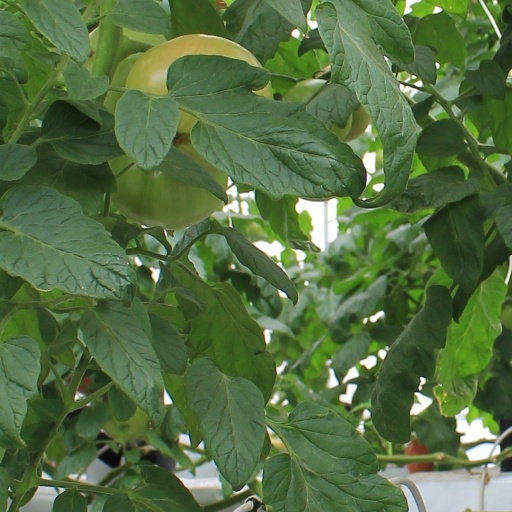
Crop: tomato